Naruto: Shippuden season 12

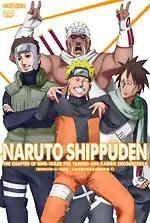
Season 12 Cover

The episodes for the twelfth season of the anime series "" are based on Part II of Masashi Kishimoto's manga series. It was directed by Hayato Date, and produced by Pierrot and TV Tokyo. The season follows Naruto Uzumaki controlling the power of the Nine-Tails's chakra with the help of Killer Bee at the start of the Fourth Shinobi World War, episodes 257 to 260 being a recap of events from the Part I storyline. The season aired from January to August 2012.